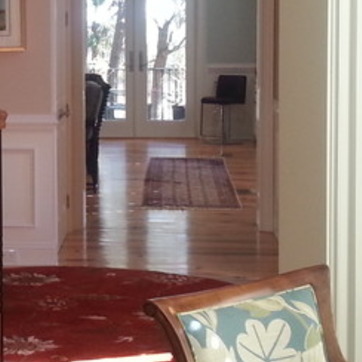
Material: carpet